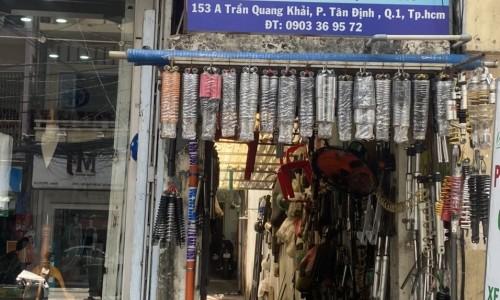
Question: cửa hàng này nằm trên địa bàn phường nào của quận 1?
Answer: tân định